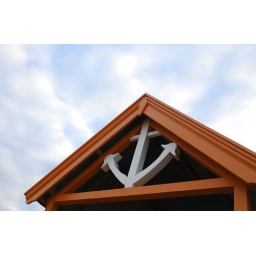
The angle of the roof of one of the many beach huts at Wells Next the Sea in Norfolk